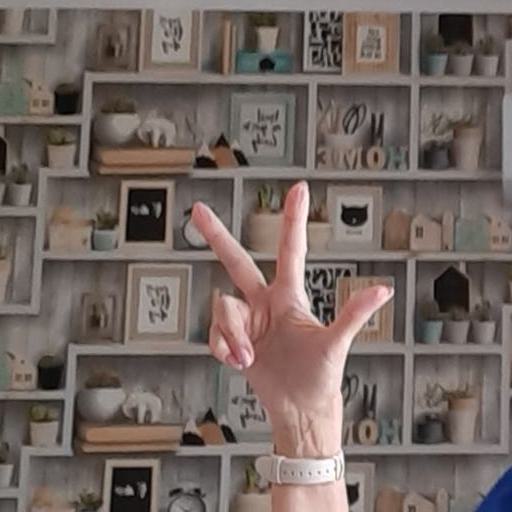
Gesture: three2